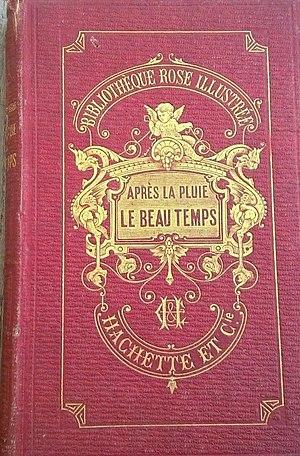
Comtesse de Ségur, Après la pluie le beau temps, Bibliothèque rose (1871).
Après la pluie, le beau temps est un roman de la comtesse de Ségur, édité en 1871.